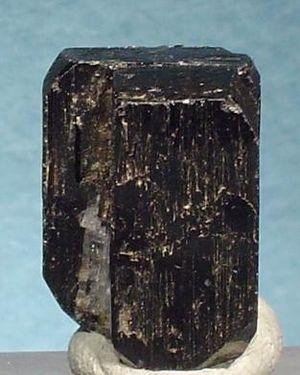
Charles Hatchett est un minéralogiste et chimiste, ainsi qu'un industriel charron et carrossier, constructeur de véhicule britannique, né le 2 janvier 1765 à Londres à Long Acre et mort le 10 mars 1847 à Londres.